Pécsvárad Abbey

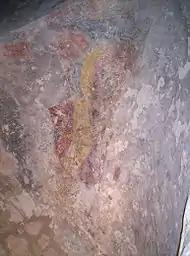
Fresco in the apse of the Pécsvárad Abbey

A fragment of a Byzantine Madonna, dated to the turn of the 11th and 12th centuries, was discovered in the apse of the monastery. The fresco on the walls of the apse was made in the 12th century.